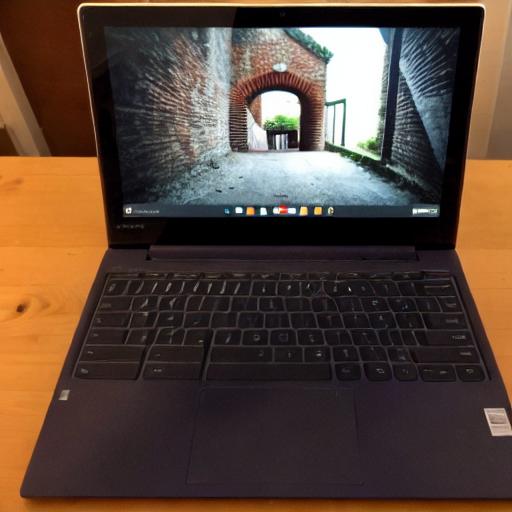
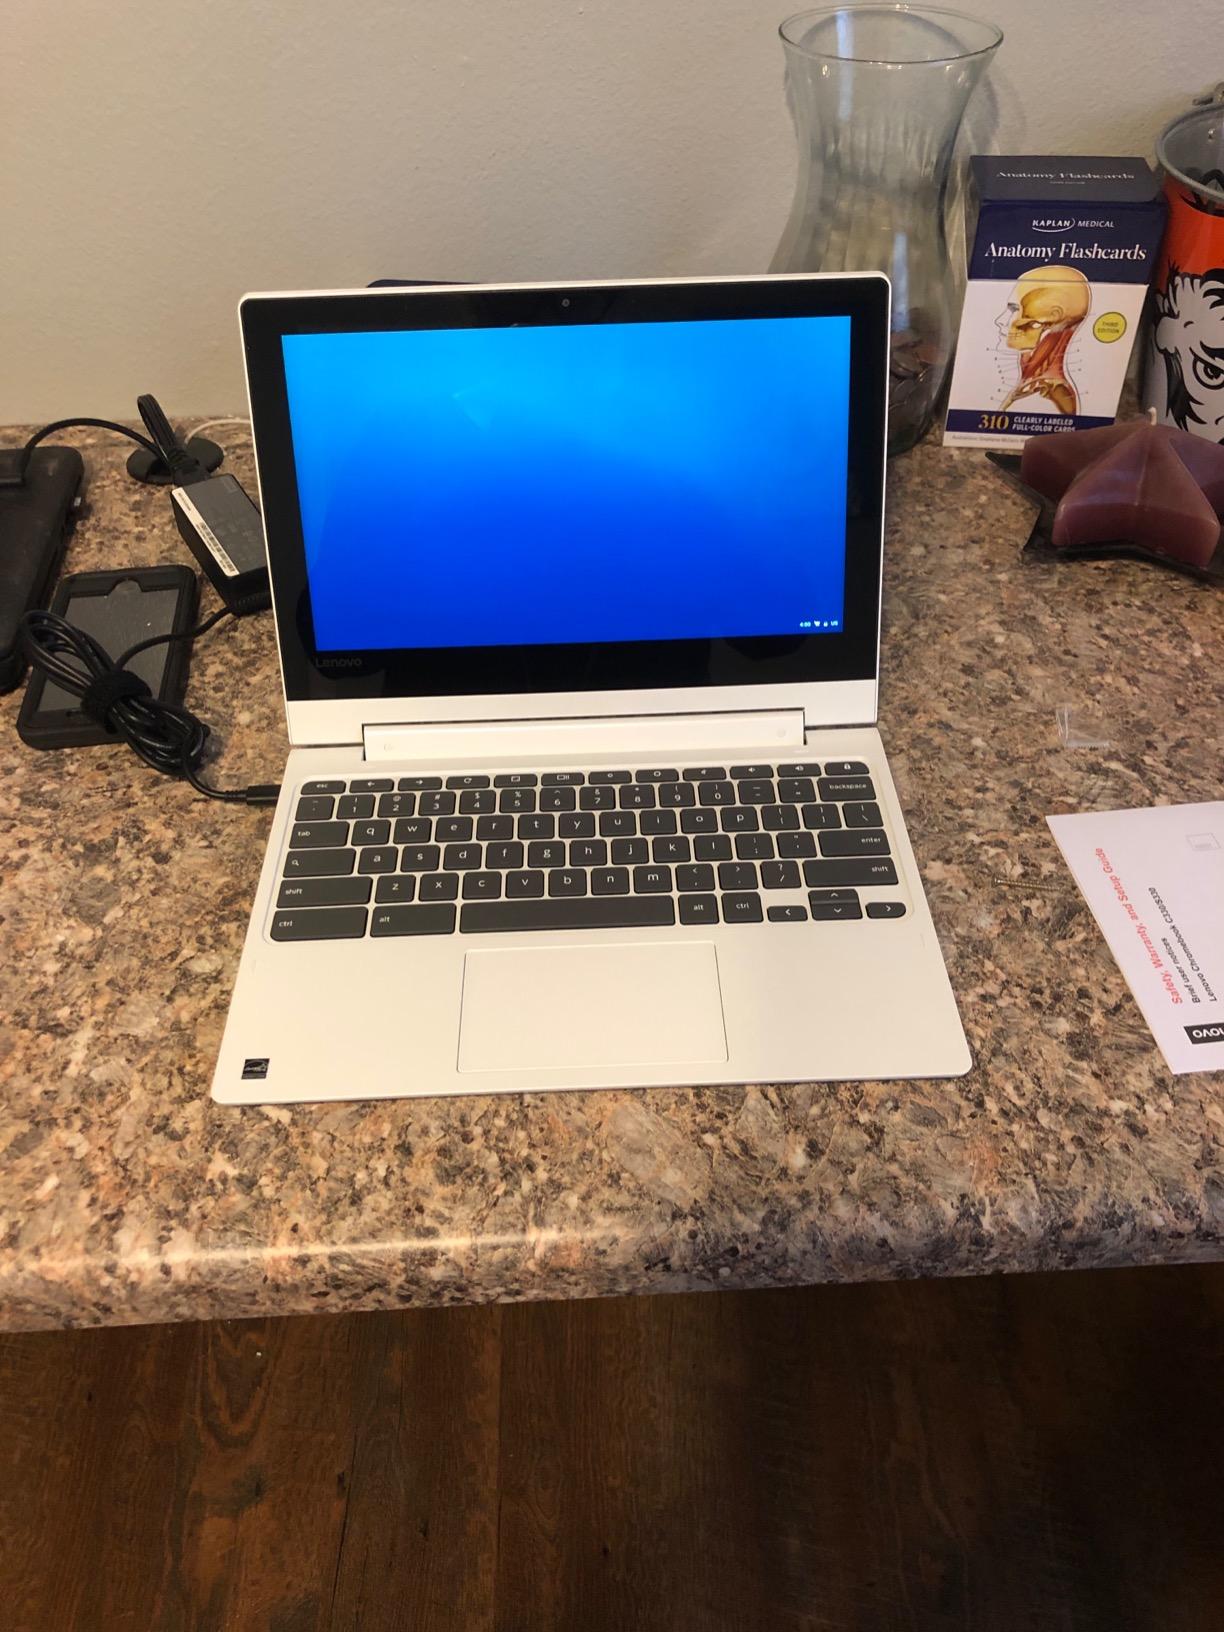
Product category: laptop
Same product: no